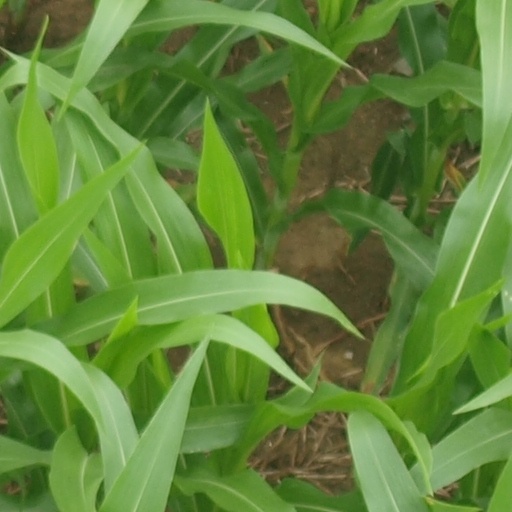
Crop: maize; corn